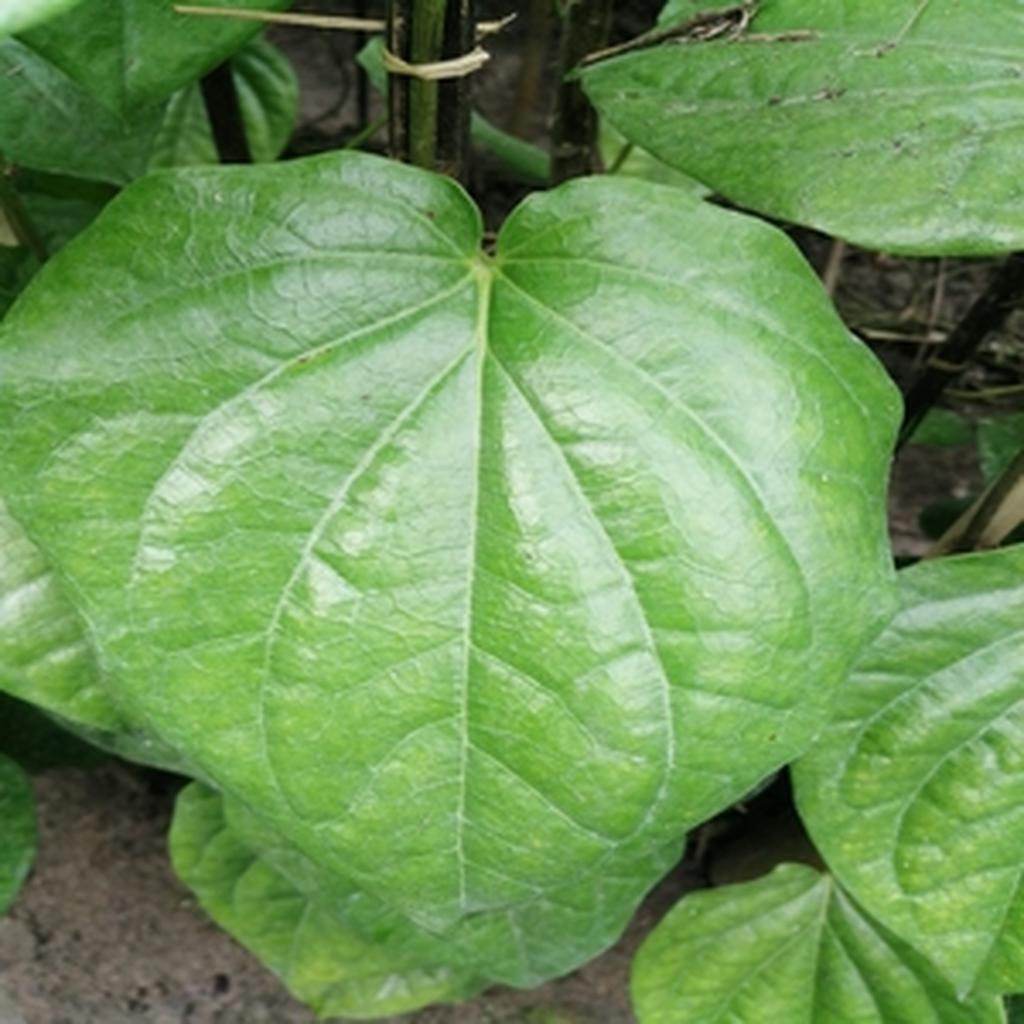
Label: Healthy_Leaf